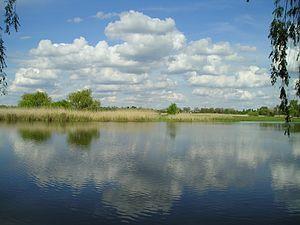
Bačka Topola est une ville et une municipalité de Serbie situées dans la province autonome de Voïvodine. Elles font partie du district de Bačka septentrionale. Au recensement de 2011, la ville comptait 14 596 habitants et la municipalité dont elle est le centre 33 268.
La route nationale 22.1 était une route nationale de Serbie. Elle reliait Horgoš, une localité située à la frontière hongroise, à Belgrade.
Zobnatica est un village de Serbie situé dans la province autonome de Voïvodine. Il fait partie de la municipalité de Bačka Topola dans le district de Bačka septentrionale. Au recensement de 2011, il comptait 237 habitants.
Les aires naturelles protégées de Serbie couvrent une superficie de 5 443 km², soit environ 6 % du territoire du pays.